Music of Turkey

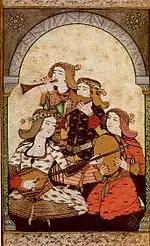
Female musical players. Ottoman miniature painting, 18th century.

From the makams of the royal courts to the melodies of the royal harems, a type of dance music emerged that was different from the "oyun havası" of fasıl music. In the Ottoman Empire, the harem was that part of a house set apart for the women of the family. It was a place in which non-family males were not allowed. Eunuchs guarded the sultan's harems, which were quite large, including several hundred women who were wives and concubines. There, female dancers and musicians entertained the women living in the harem. Belly dance was performed by women for women. This female dancer, known as a "rakkase", which is the Arabic word for "female dancer", hardly ever appeared in public. Although çengis did. As well as köçeks.